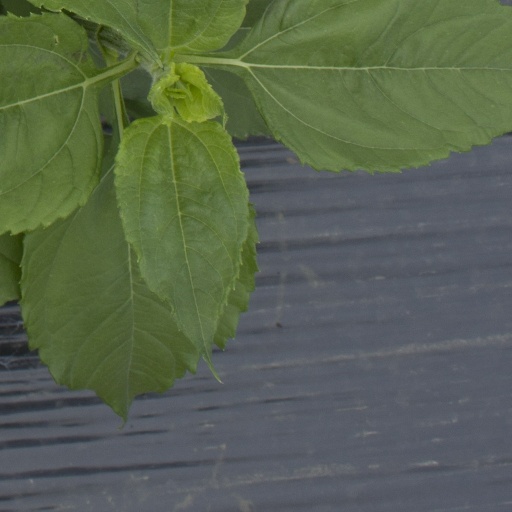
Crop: Jerusalem artichoke